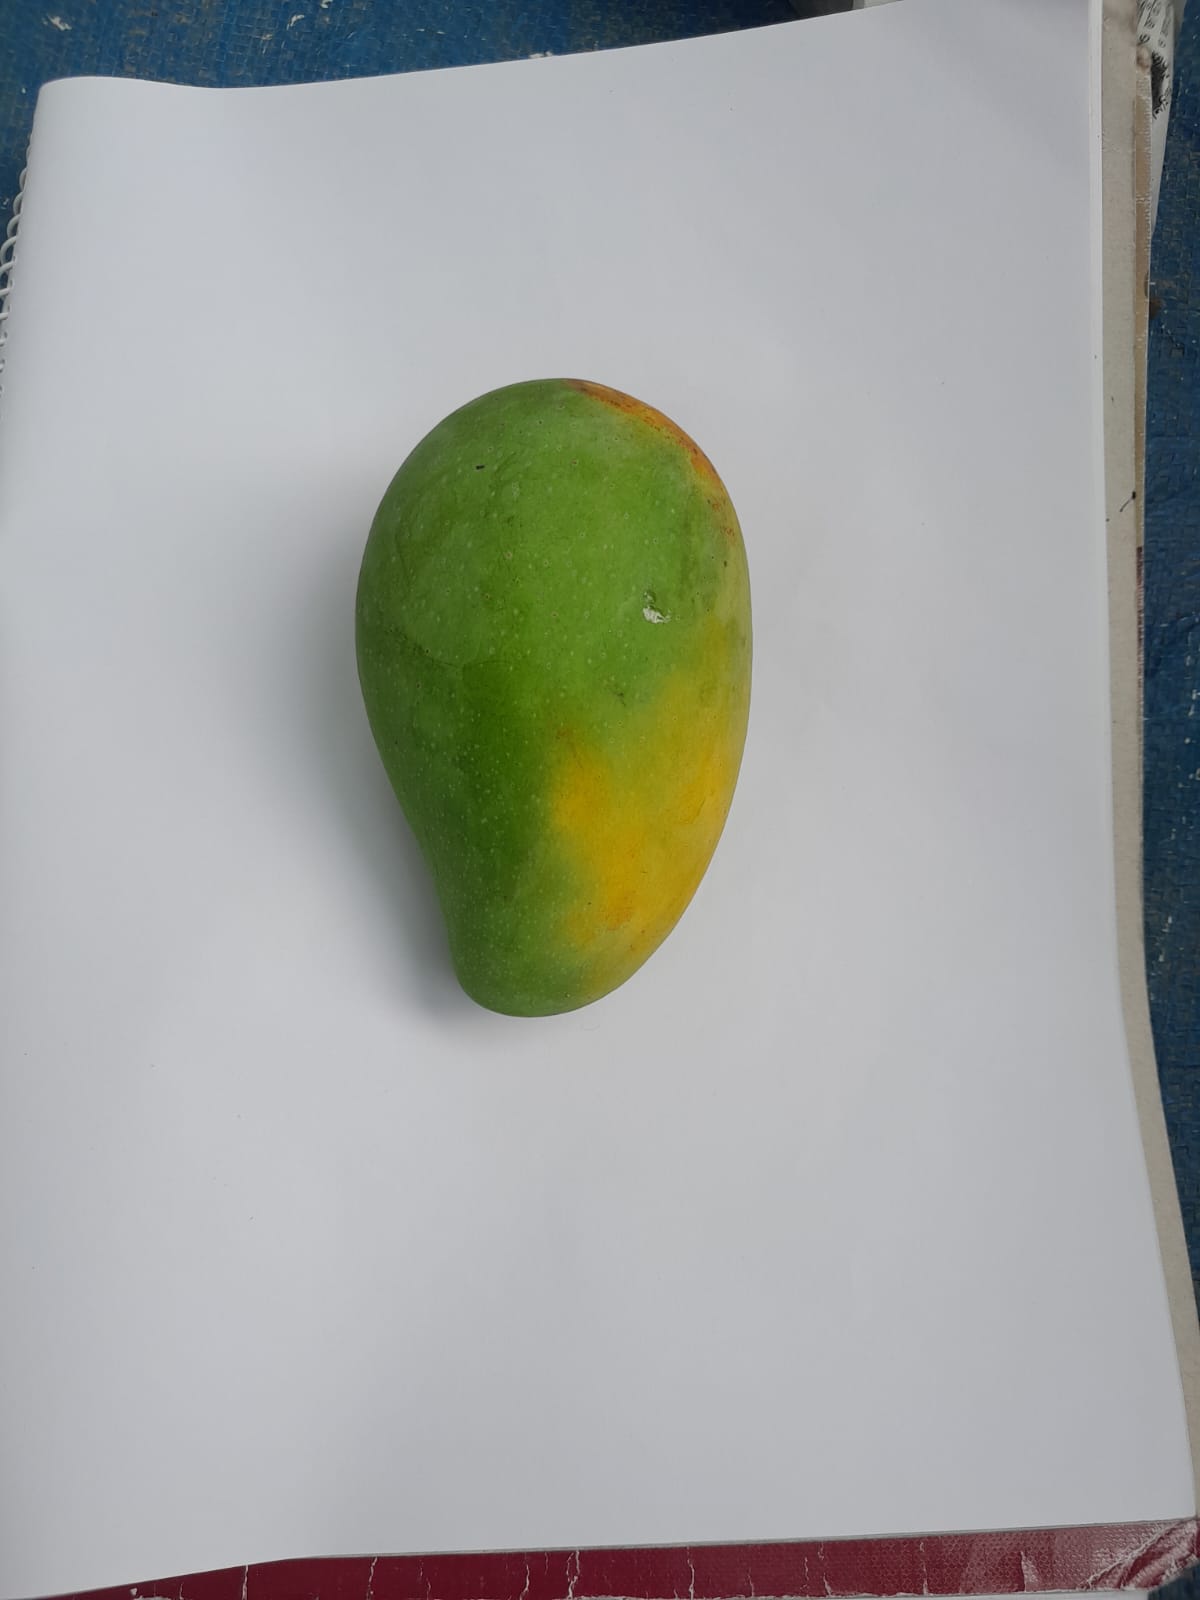
Mango variety: RaniBhog